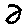
Label: 2